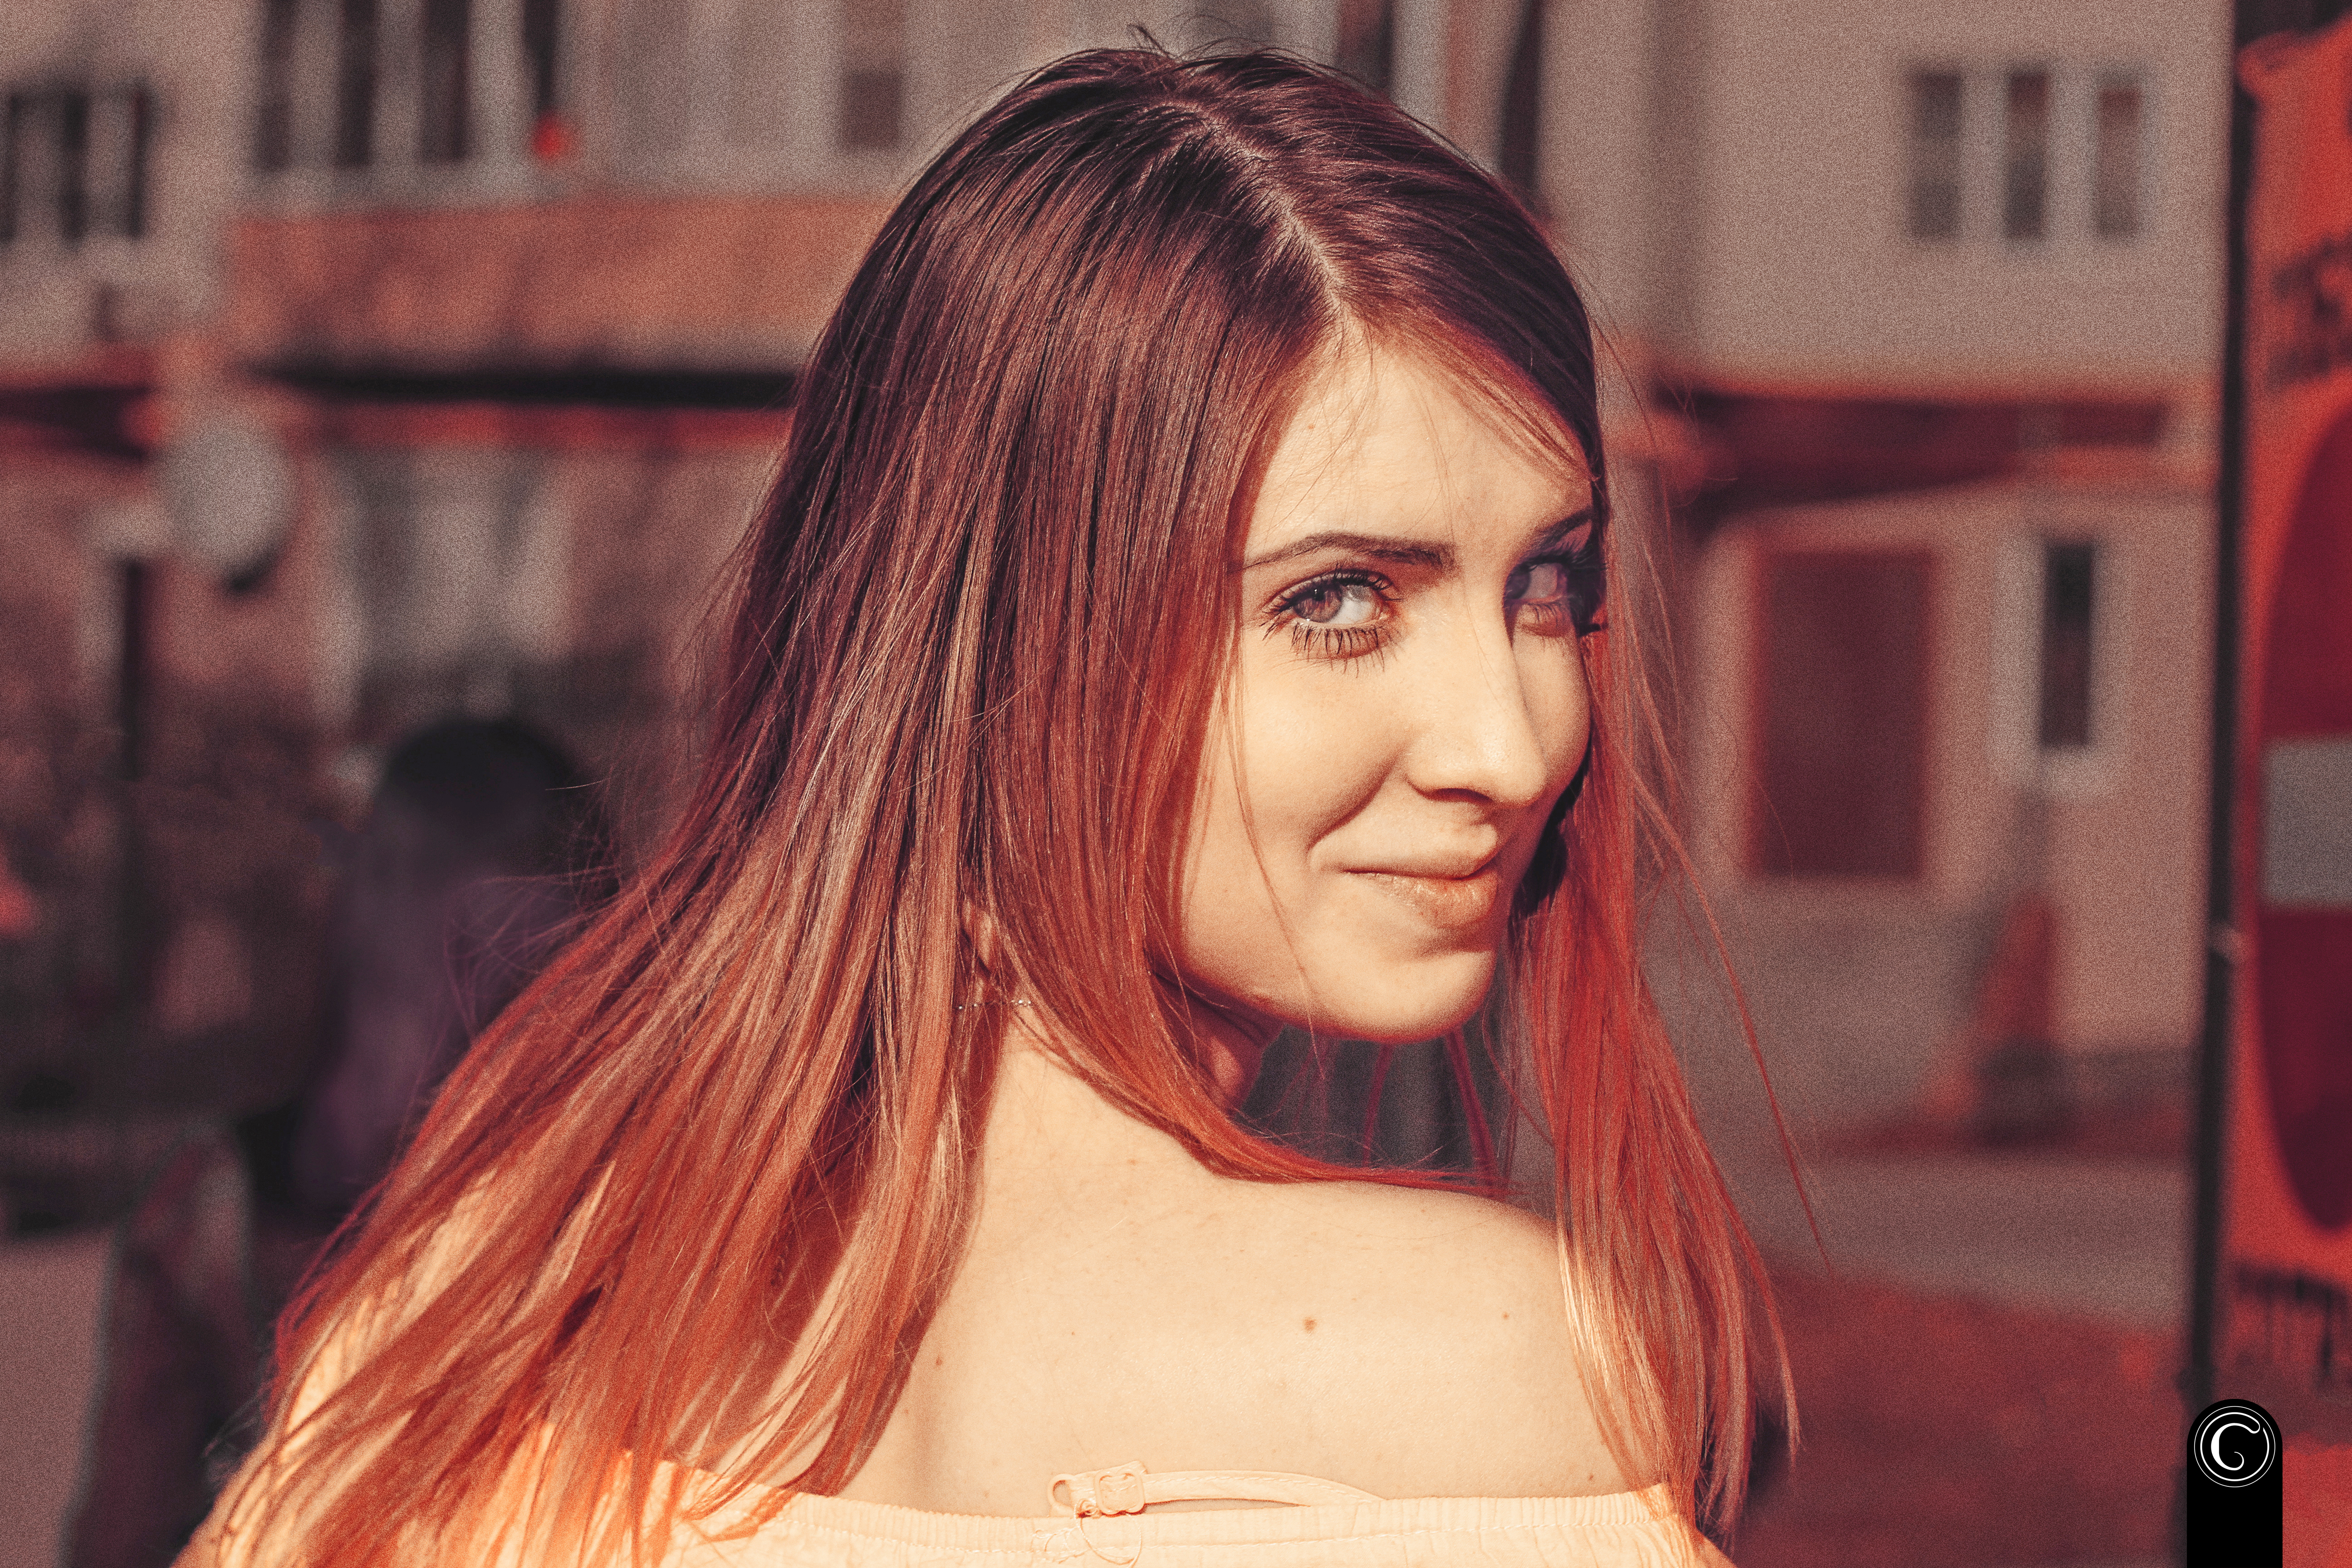
composition, portrait, beauty, girl, model, looks, mysterious, perspective, hair, face, hairstyle, lip, red, eyebrow, long hair, head, chin, brown hair, layered hair, lady, blond, forehead, hair coloring, eye, smile, feathered hair, Step cutting, photography, black hair, surfer hair, photo shoot